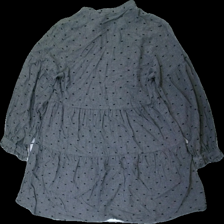
View: back
Type: Tunic
Category: Ladies
Brand: Zara
Colors: Grey, Black
Material: 100% viscose
Pattern: Dots
Cut: Regular, Loose
Size: M
Price range: 100-150
Recommended usage: Reuse
Description: Grey tunic with black dots from Zara, size M. Good condition.